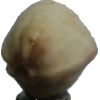
Label: pistachio